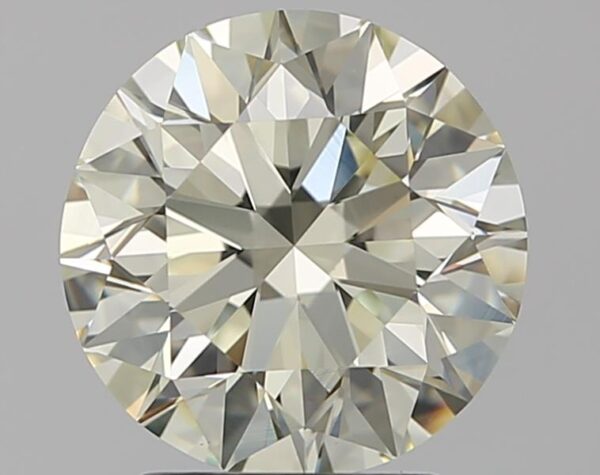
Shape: round
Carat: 2.23
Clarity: VS1
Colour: M
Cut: EX
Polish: EX
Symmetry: EX
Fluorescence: ST
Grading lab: GIA
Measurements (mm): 8.31 x 8.37 x 5.21